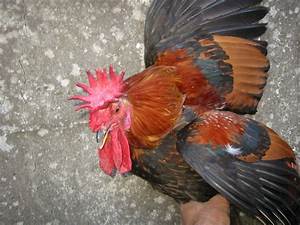
Label: chicken